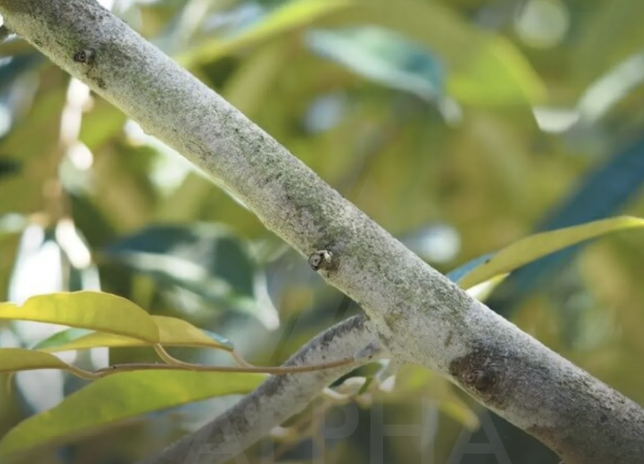
Label: pink_disease